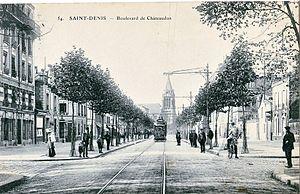
Carte postale ancienne éditée par ELD N°54Saint-Denis
La ligne 8 du tramway d'Île-de-France, aussi connue sous le nom de Tram'y en phase projet et en abrégé la ligne T8, est une ligne de tramway située dans le nord de la banlieue parisienne mise en service le 16 décembre 2014. Longue de 8,45 kilomètres, la ligne de tramway relie en fourche la station de métro Saint-Denis - Porte de Paris à la gare de Villetaneuse-Université et à la station Épinay-Orgemont.
Le boulevard Jules-Guesde est une voie de communication de Saint-Denis.
Saint-Denis est une commune française limitrophe de Paris, située au nord de la capitale, dans le département de la Seine-Saint-Denis, dont elle est sous-préfecture, en région Île-de-France.